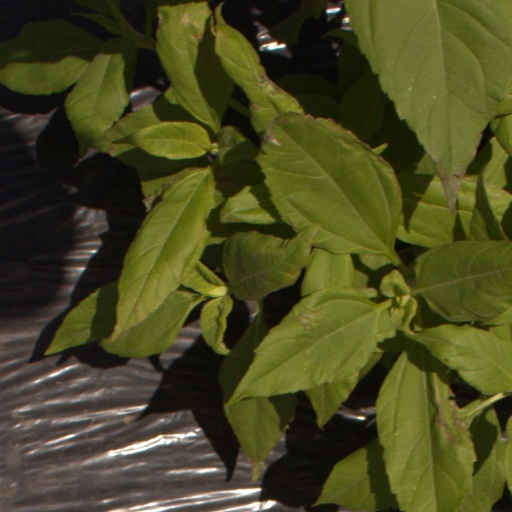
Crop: Jerusalem artichoke